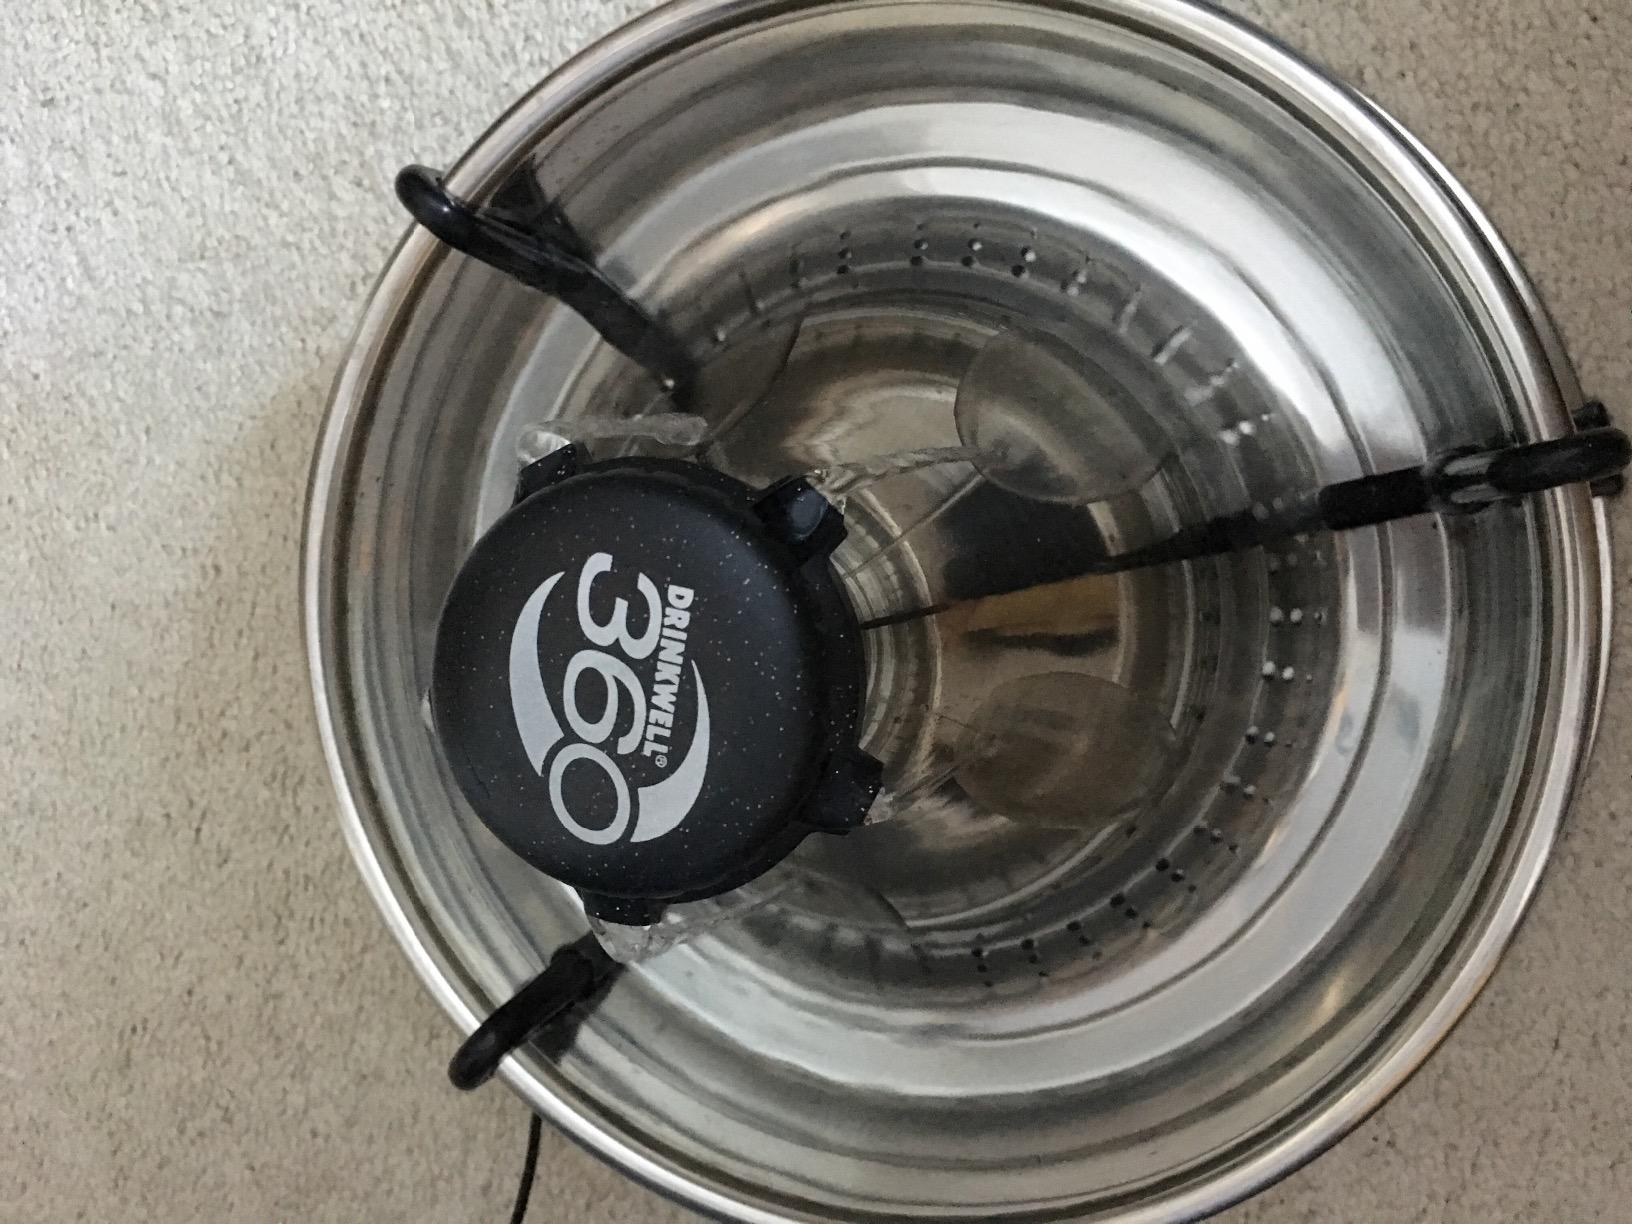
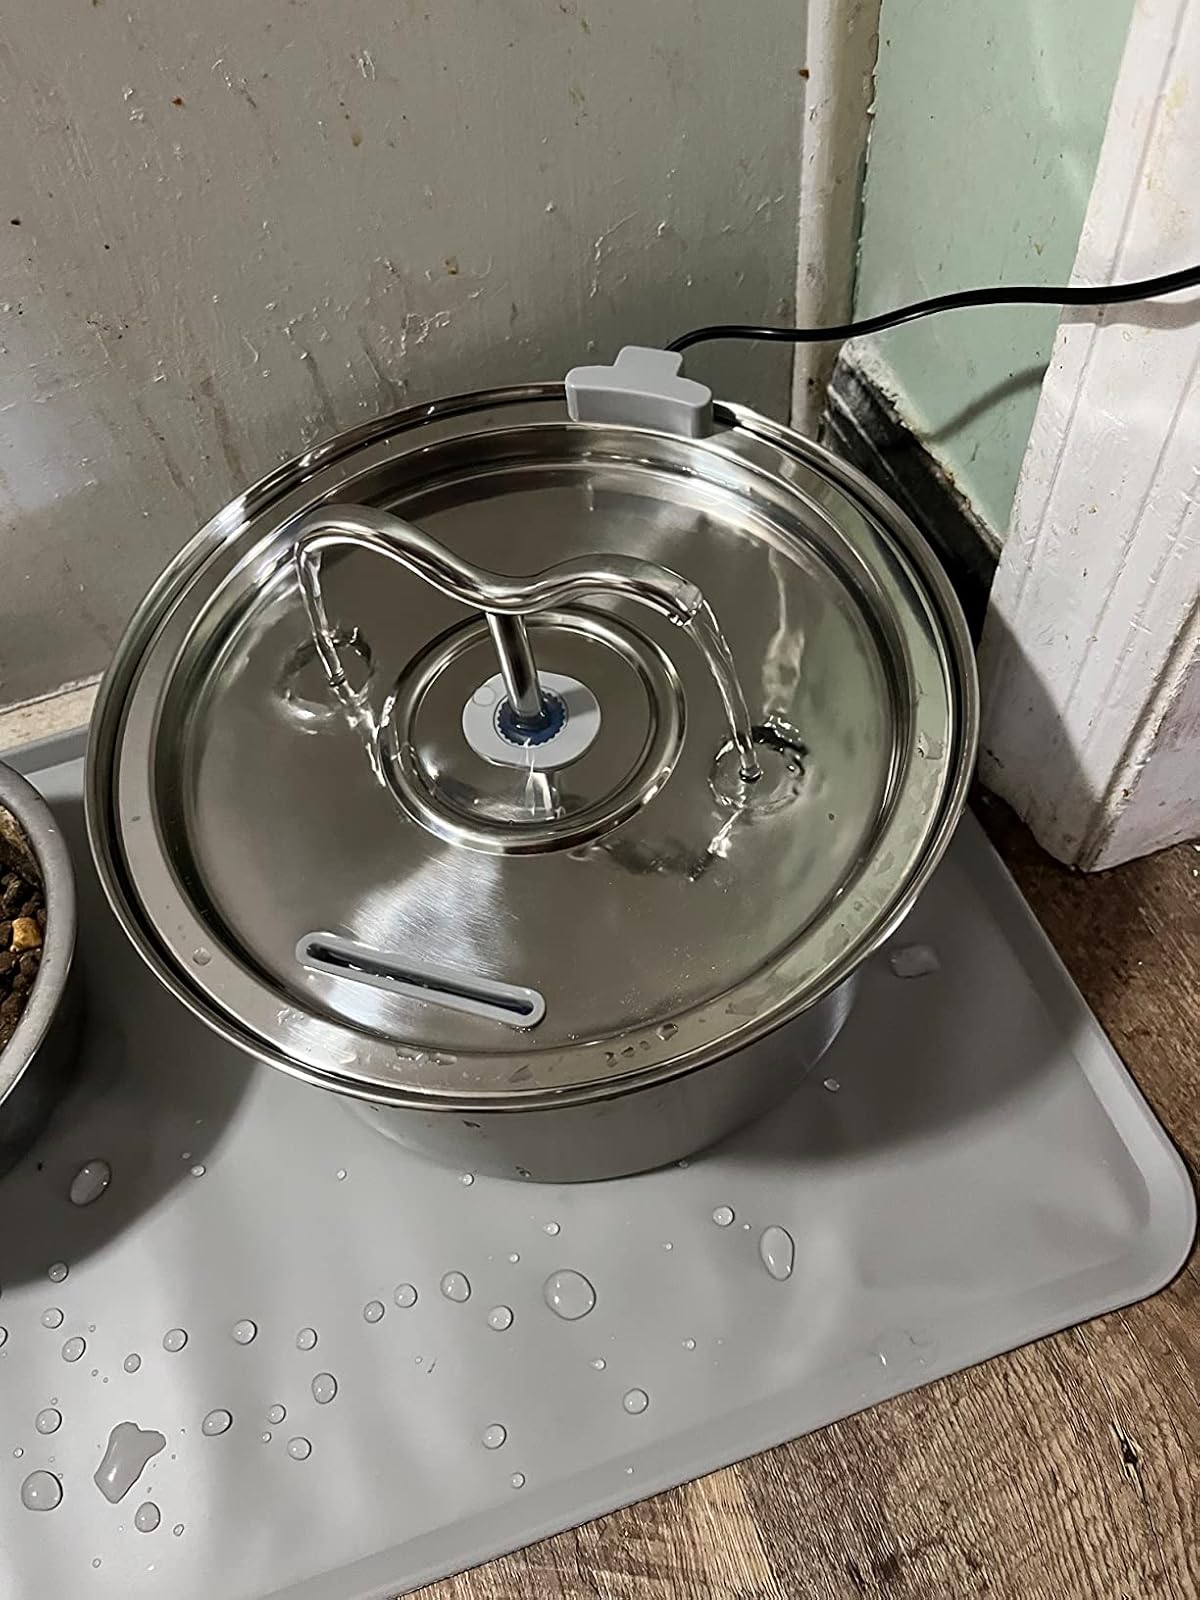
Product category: items_bowl
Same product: no